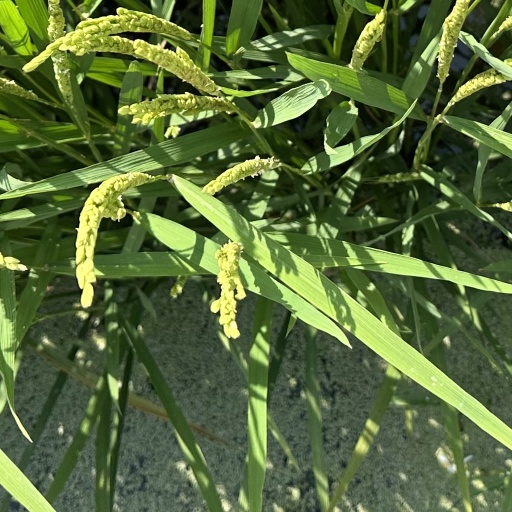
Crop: rice